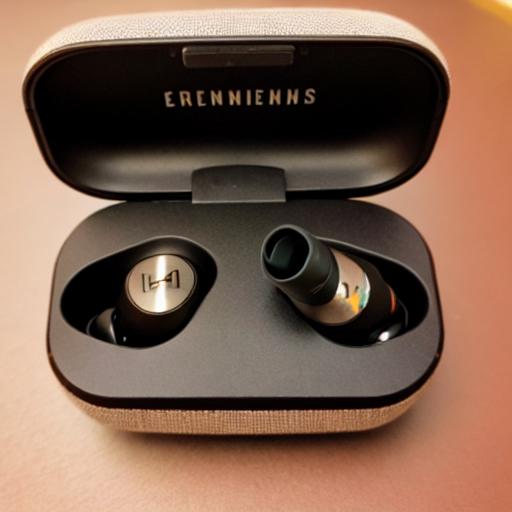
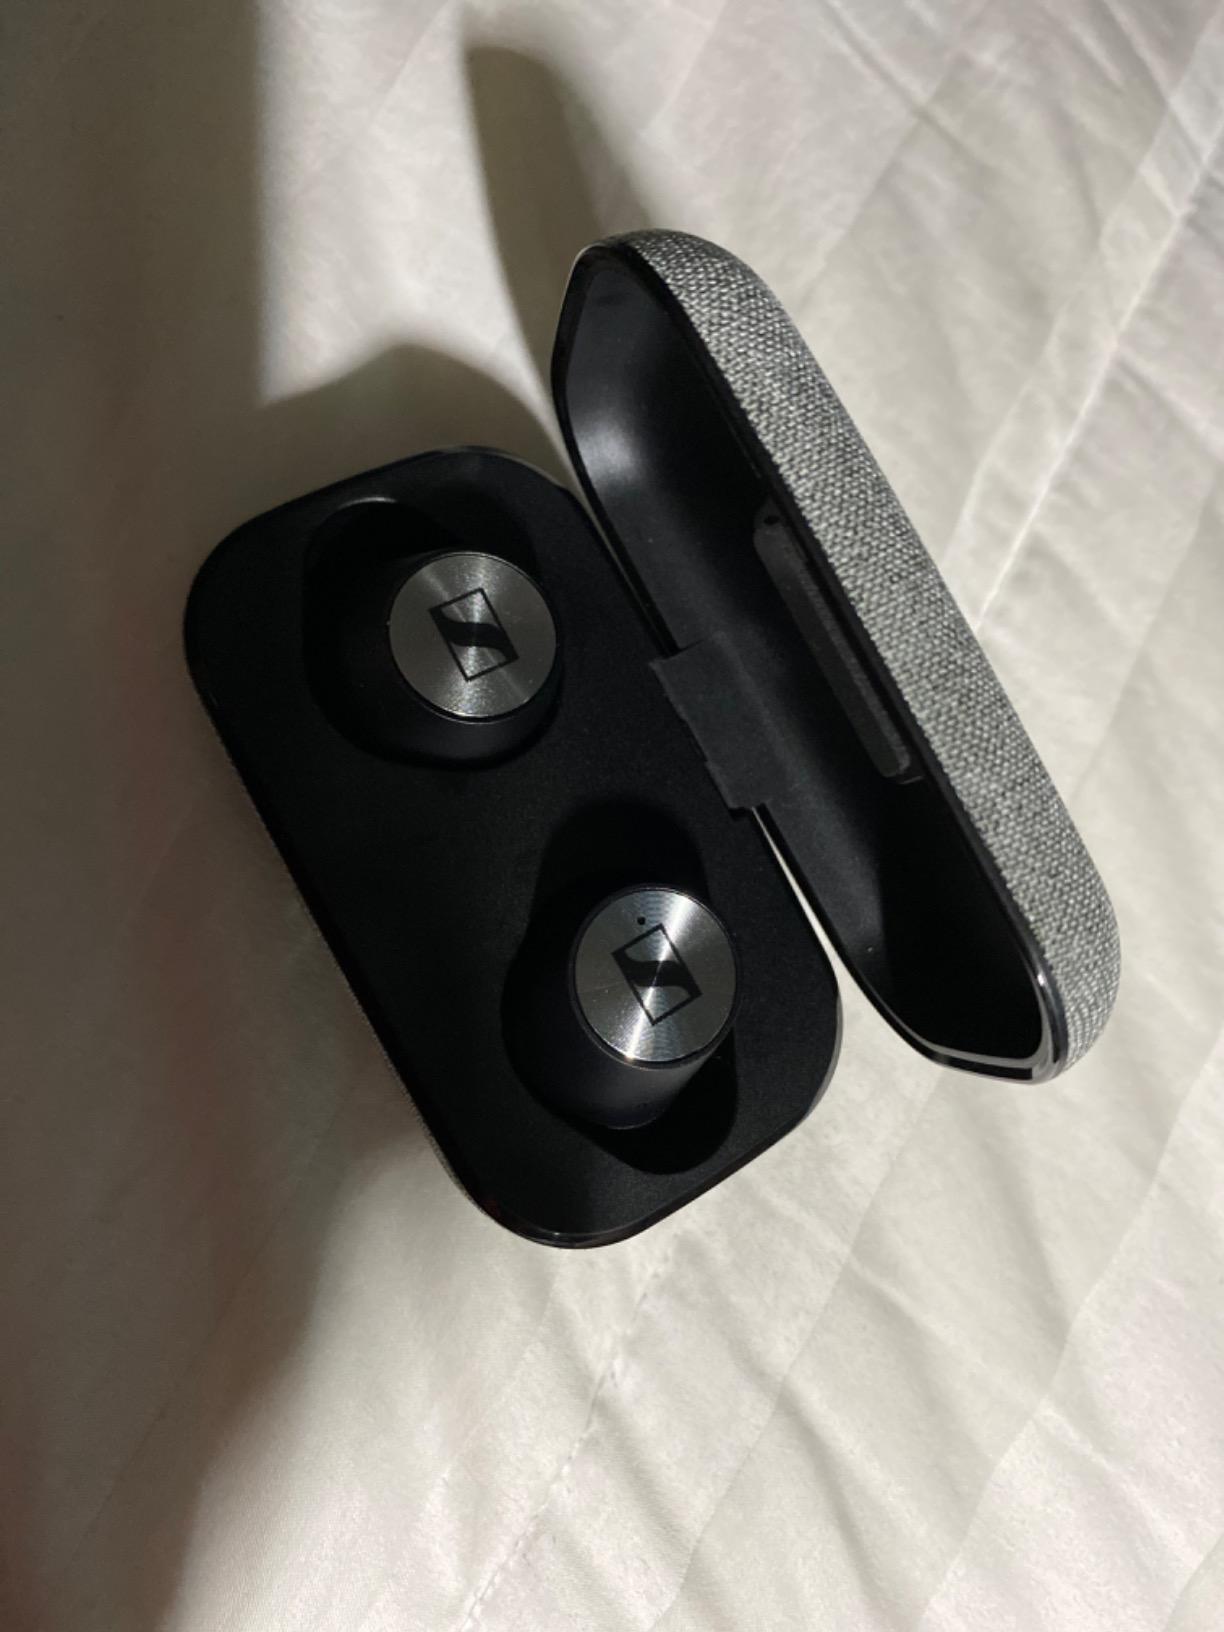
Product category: earbuds
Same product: no